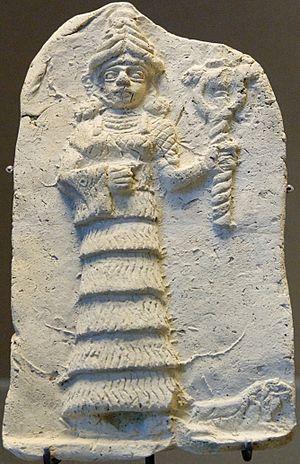
Ishtar tenant son arme. Relief en terre cuite, début du IIe millénaire av. J.-C. Provenance
Cette liste recense les femmes mentionnées sur The Dinner Party, une installation artistique de Judy Chicago.
La première dynastie de Babylone a dirigé le royaume centré sur la cité de Babylone pendant trois siècles, de 1894 à 1595 av. J.-C. selon la chronologie moyenne. Comme son nom l'indique, c'est la première à avoir dominé cette cité, et elle en a fait une puissance politique de premier rang. Ce royaume est également connu sous le nom de « paléo-babylonien ».
Ishtar est une déesse mésopotamienne d'origine sémitique, vénérée chez les Akkadiens, Babyloniens et Assyriens. Elle correspond à la déesse de la mythologie sumérienne Inanna avec qui elle est confondue, une même déesse se trouvant manifestement derrière ces deux noms. Elle est considérée comme symbole de la femme, une divinité astrale associée à la planète Vénus, une déesse de l'amour et de la guerre, et souvent une divinité souveraine dont l'appui est nécessaire pour régner sur un royaume.
La civilisation babylonienne s'épanouit en Mésopotamie du Sud du début du IIᵉ millénaire av. J.‑C. jusqu'au début de notre ère. Elle prit corps à partir de l'héritage des civilisations du Sud mésopotamien plus anciennes dont elle est historiquement la prolongation. Elle prend corps avec l'affirmation politique de Babylone, État qui fut à partir du XVIIIᵉ siècle av. J.-C. l'entité politique dominant le Sud mésopotamien, et ce pendant plus d'un millénaire.